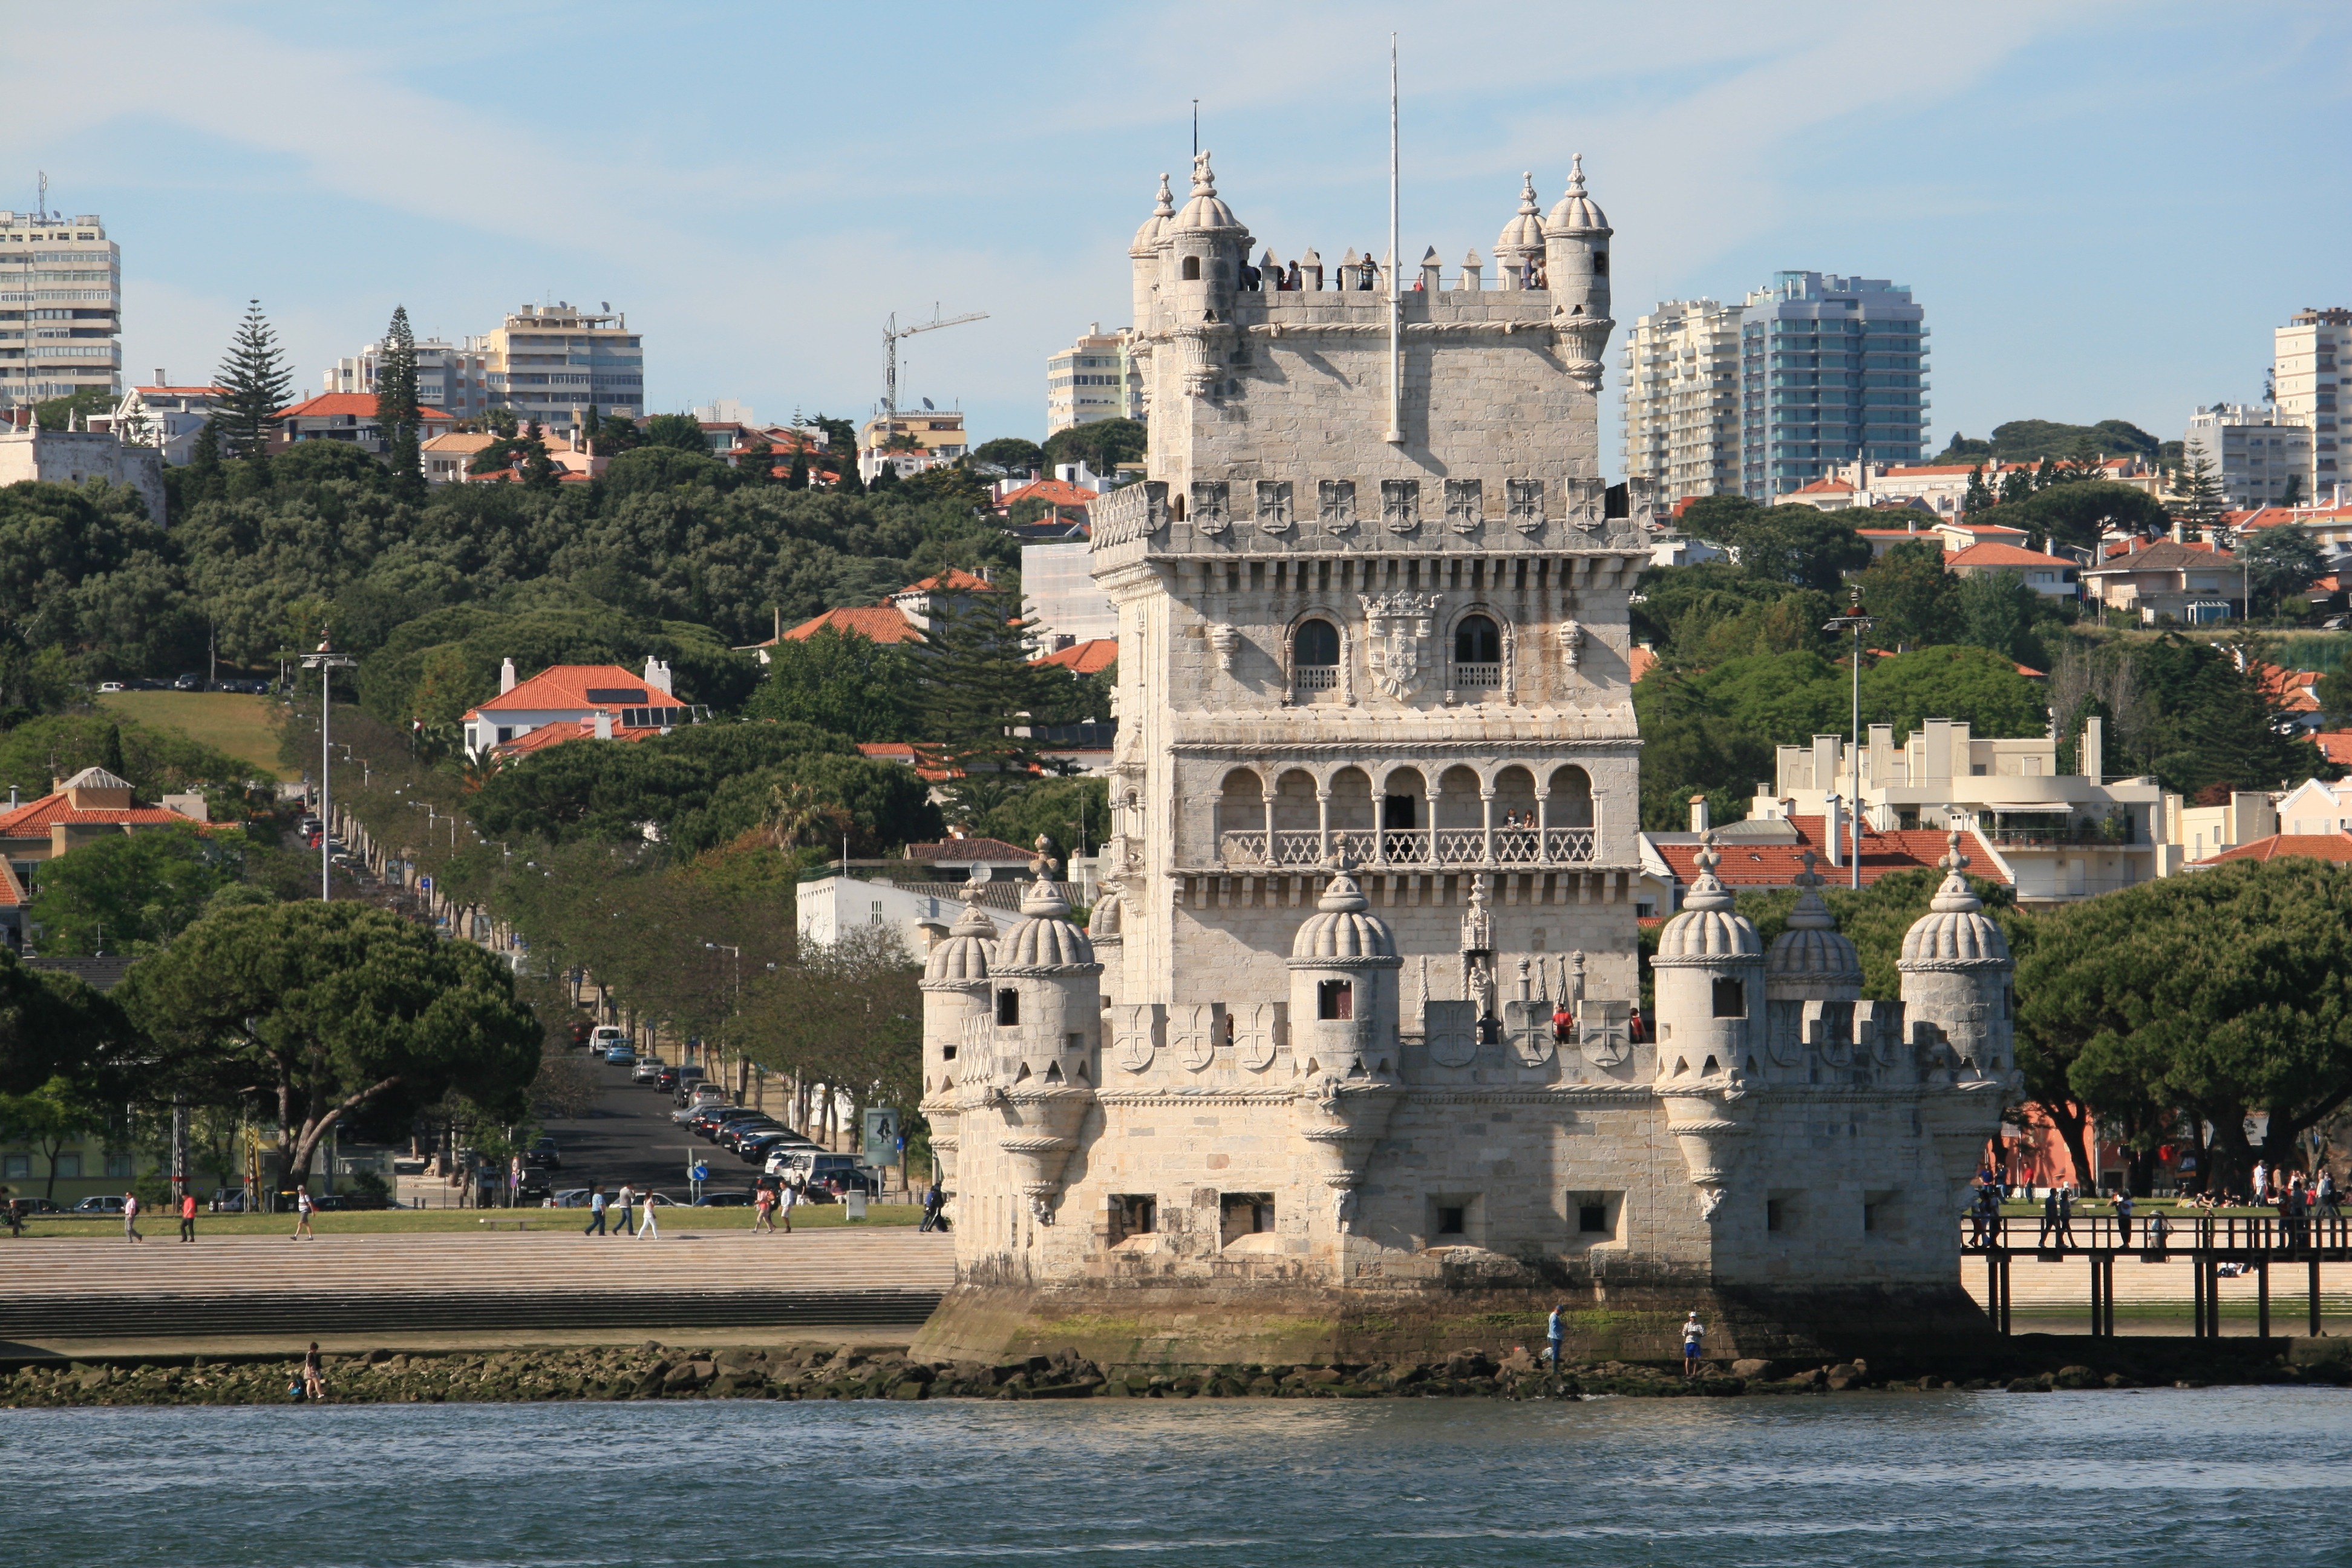
chateau, palace, river, cityscape, tower, castle, landmark, tourism, portugal, lisbon, tours, bel m tower